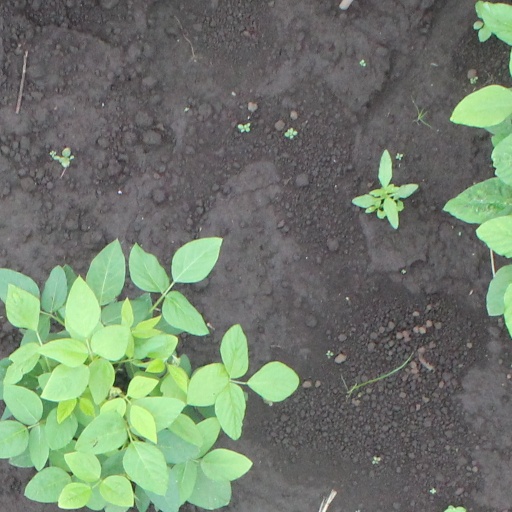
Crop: soybean